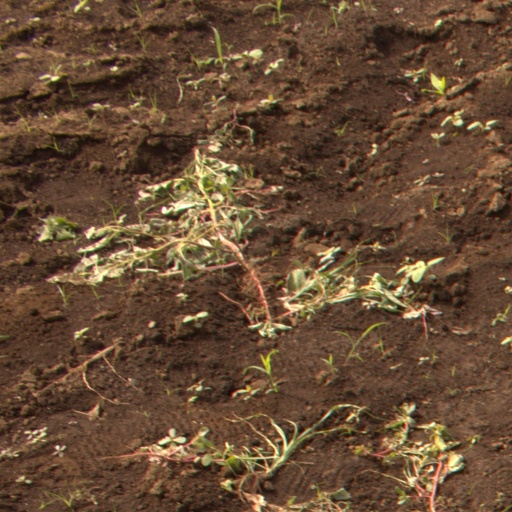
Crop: soybean